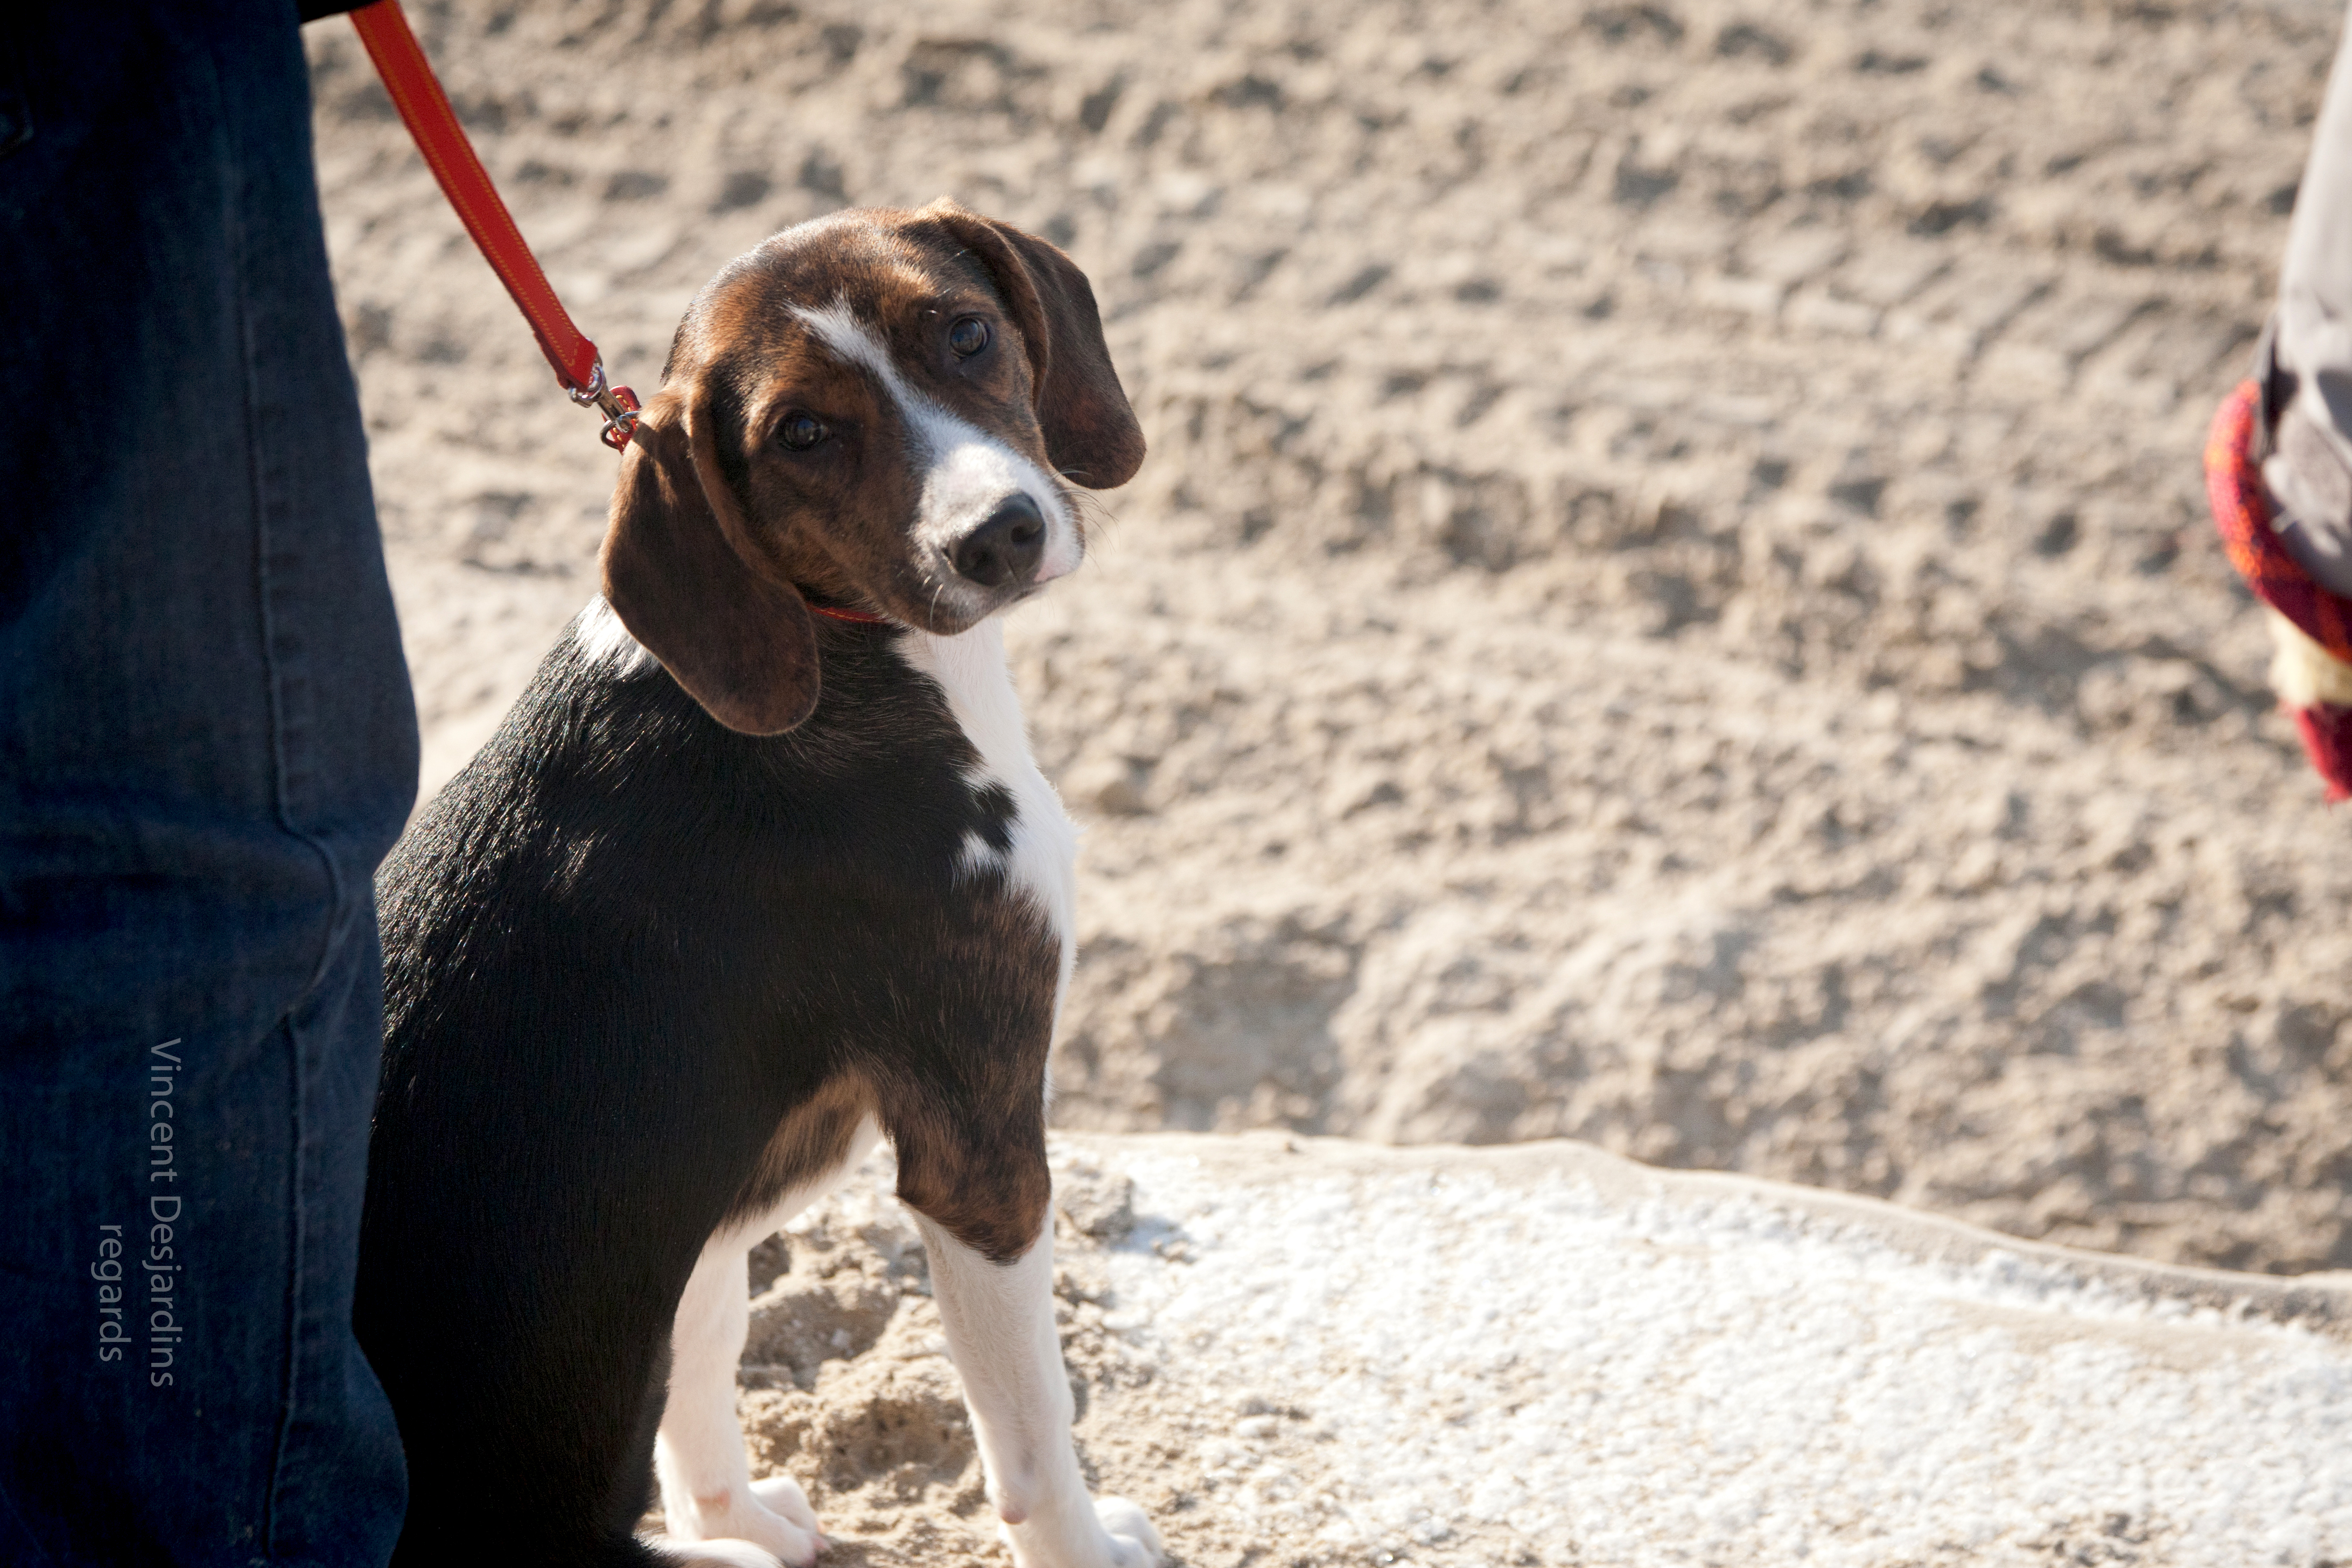
puppy, dog, france, mammal, hound, chien, vertebrate, beagle, enduro, pasdecalais, cotedopale, stellaplage, enduropale, dog like mammal